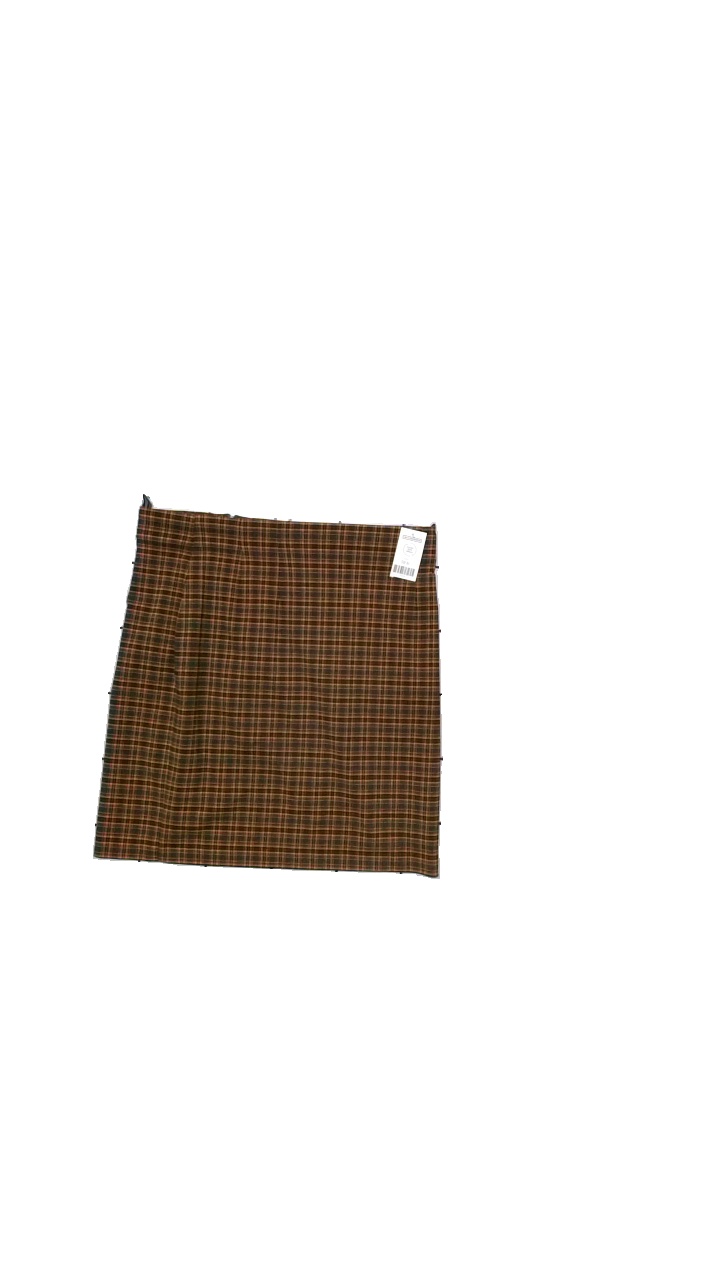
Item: Skirt (Ladies)
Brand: Lindex
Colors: Multicolor
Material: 65% polyester, 31% viscose, 4% elastane
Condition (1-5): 5
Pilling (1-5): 5
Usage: Reuse
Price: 50-100